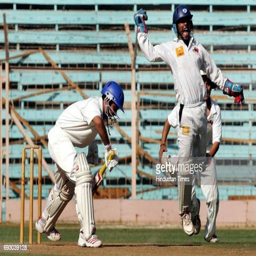
person celebrates wicket in the semifinal of match on saturday